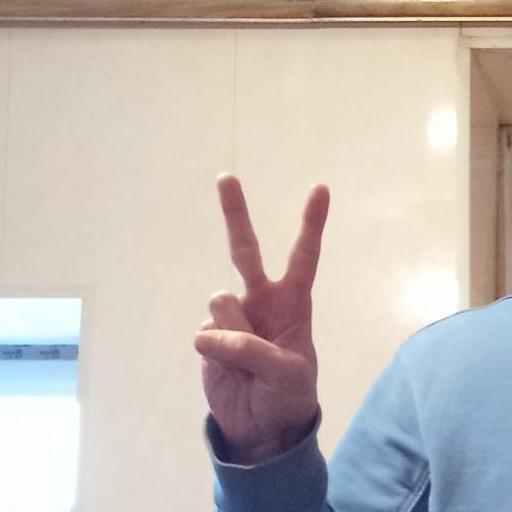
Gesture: peace